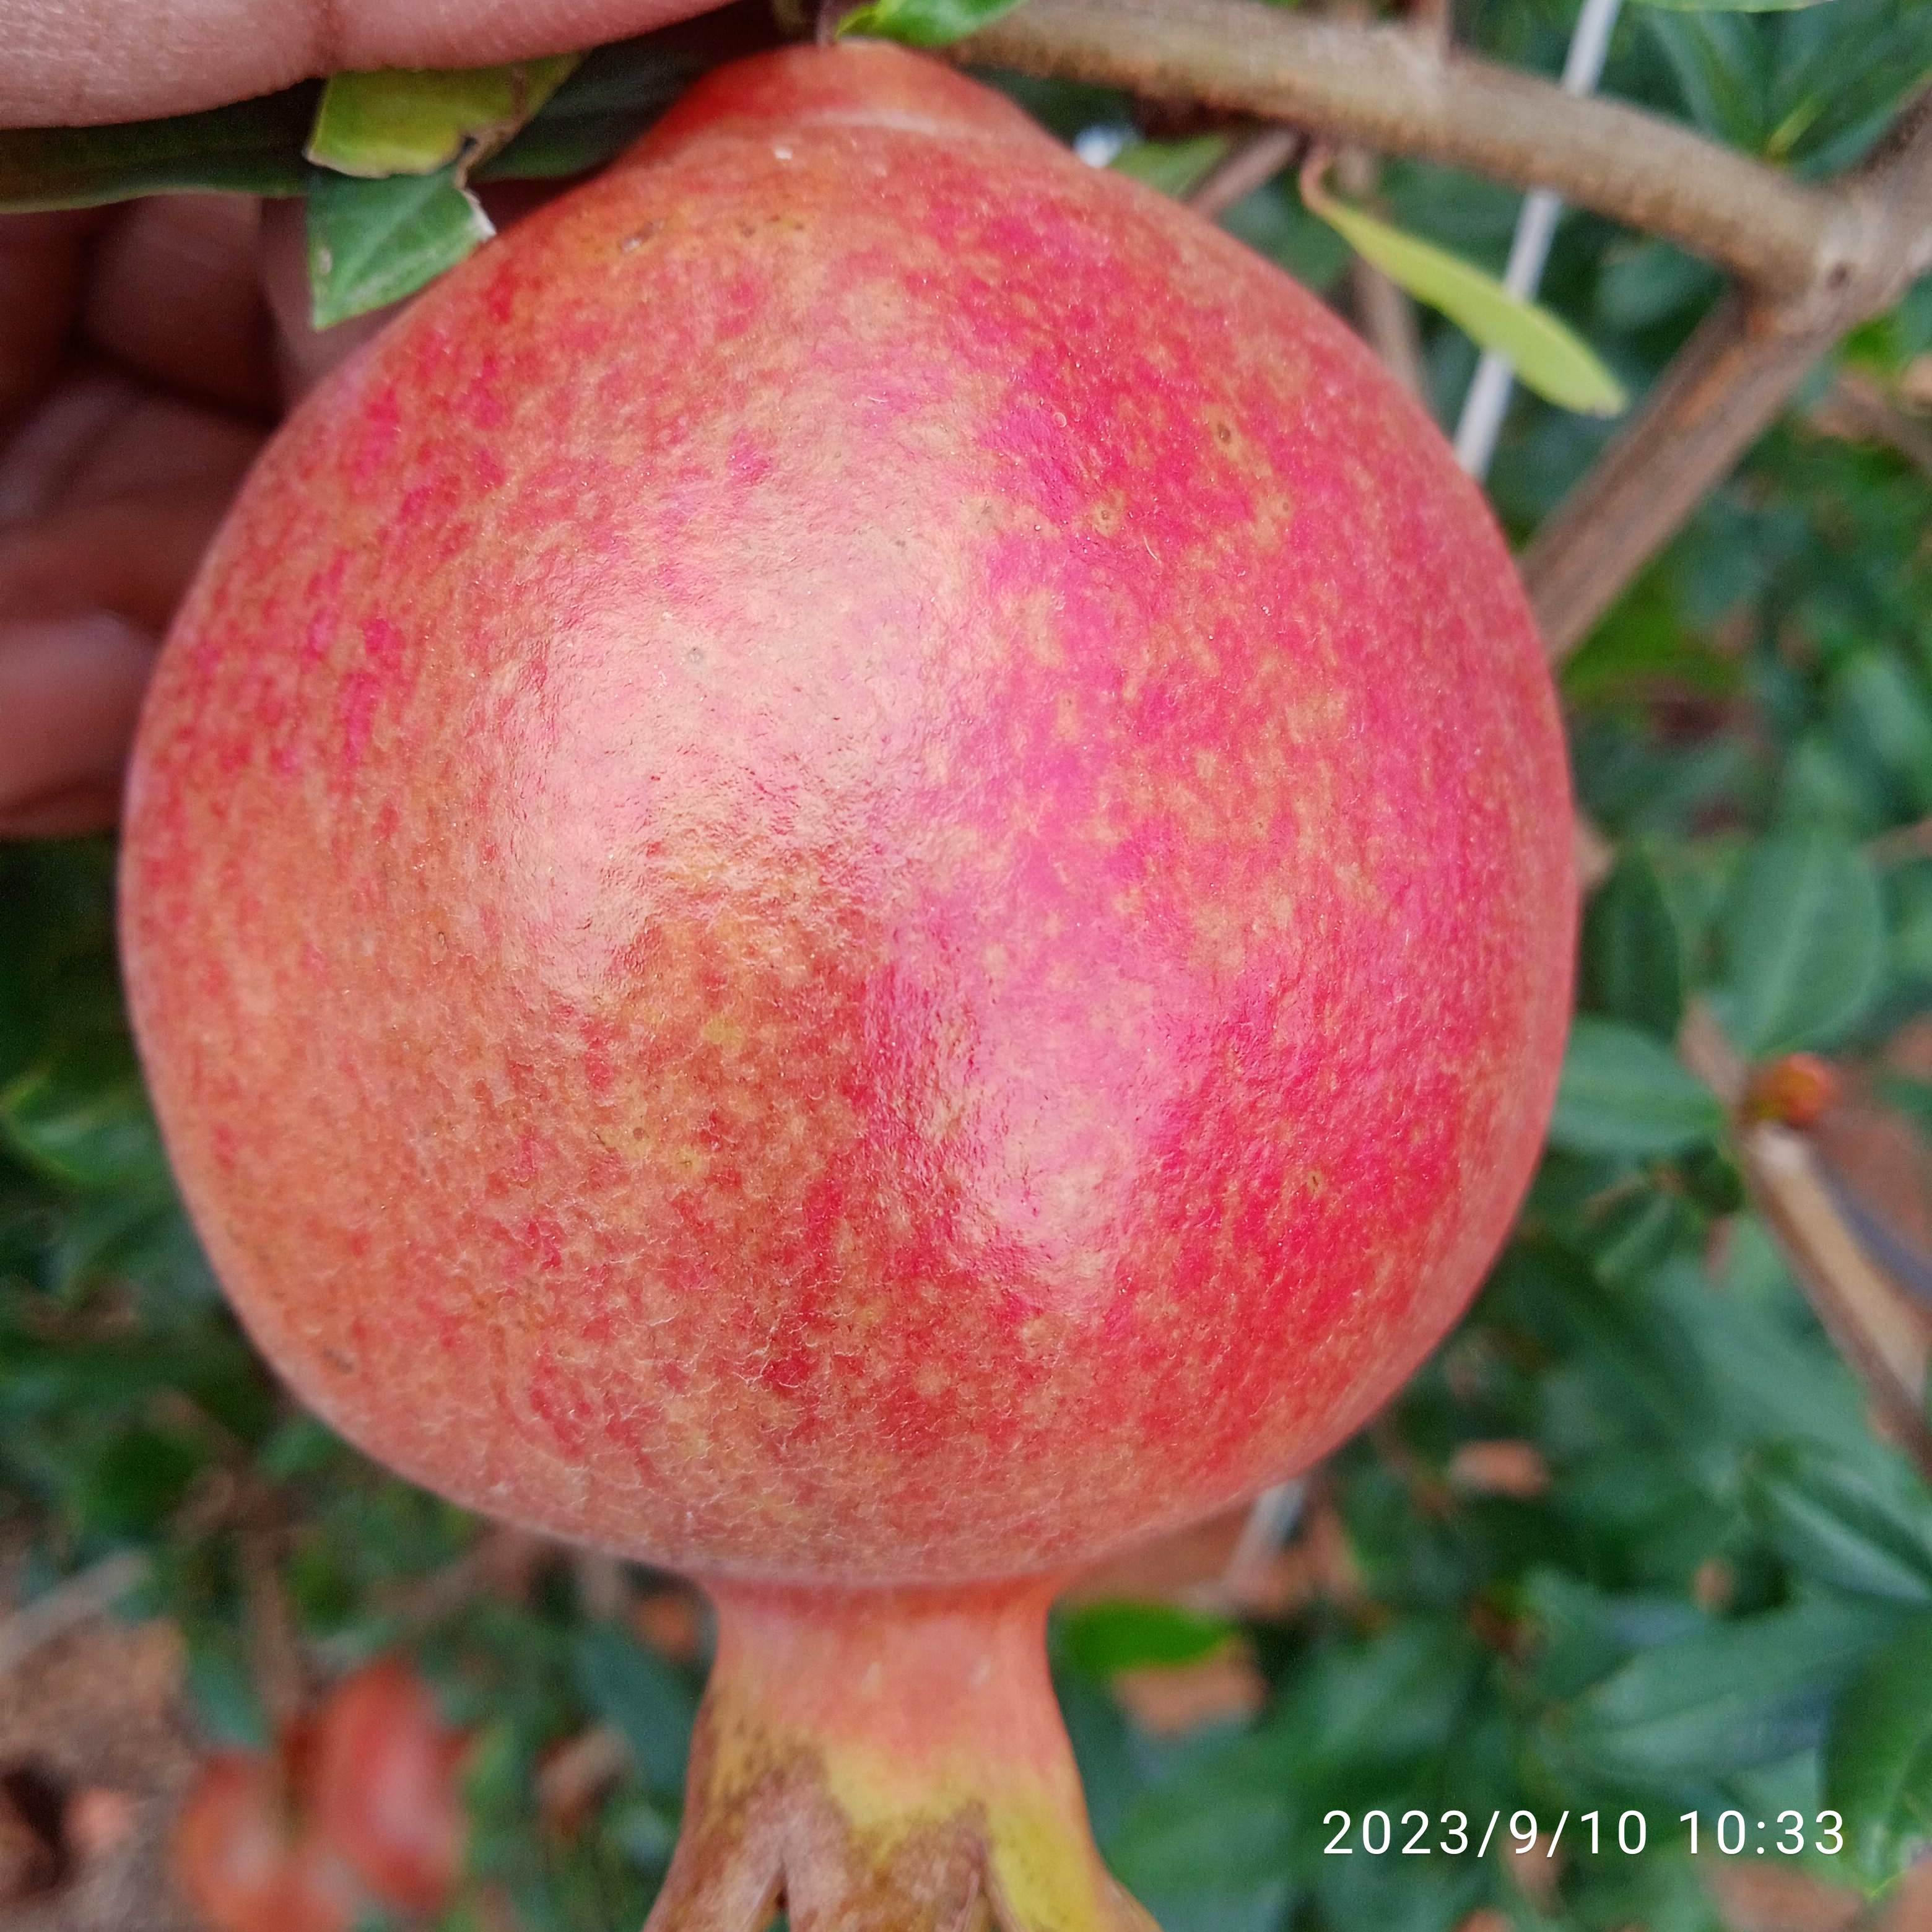
Label: Healthy